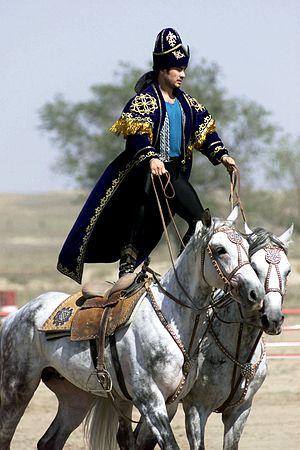
Les Kazakhs sont un peuple turc habitant majoritairement le Kazakhstan et les régions frontalières des pays limitrophes, notamment la Russie, la Mongolie, l'Ouzbékistan, le Kirghizistan et la Chine. Les Kazakhs parlent le kazakh, ainsi que le russe.